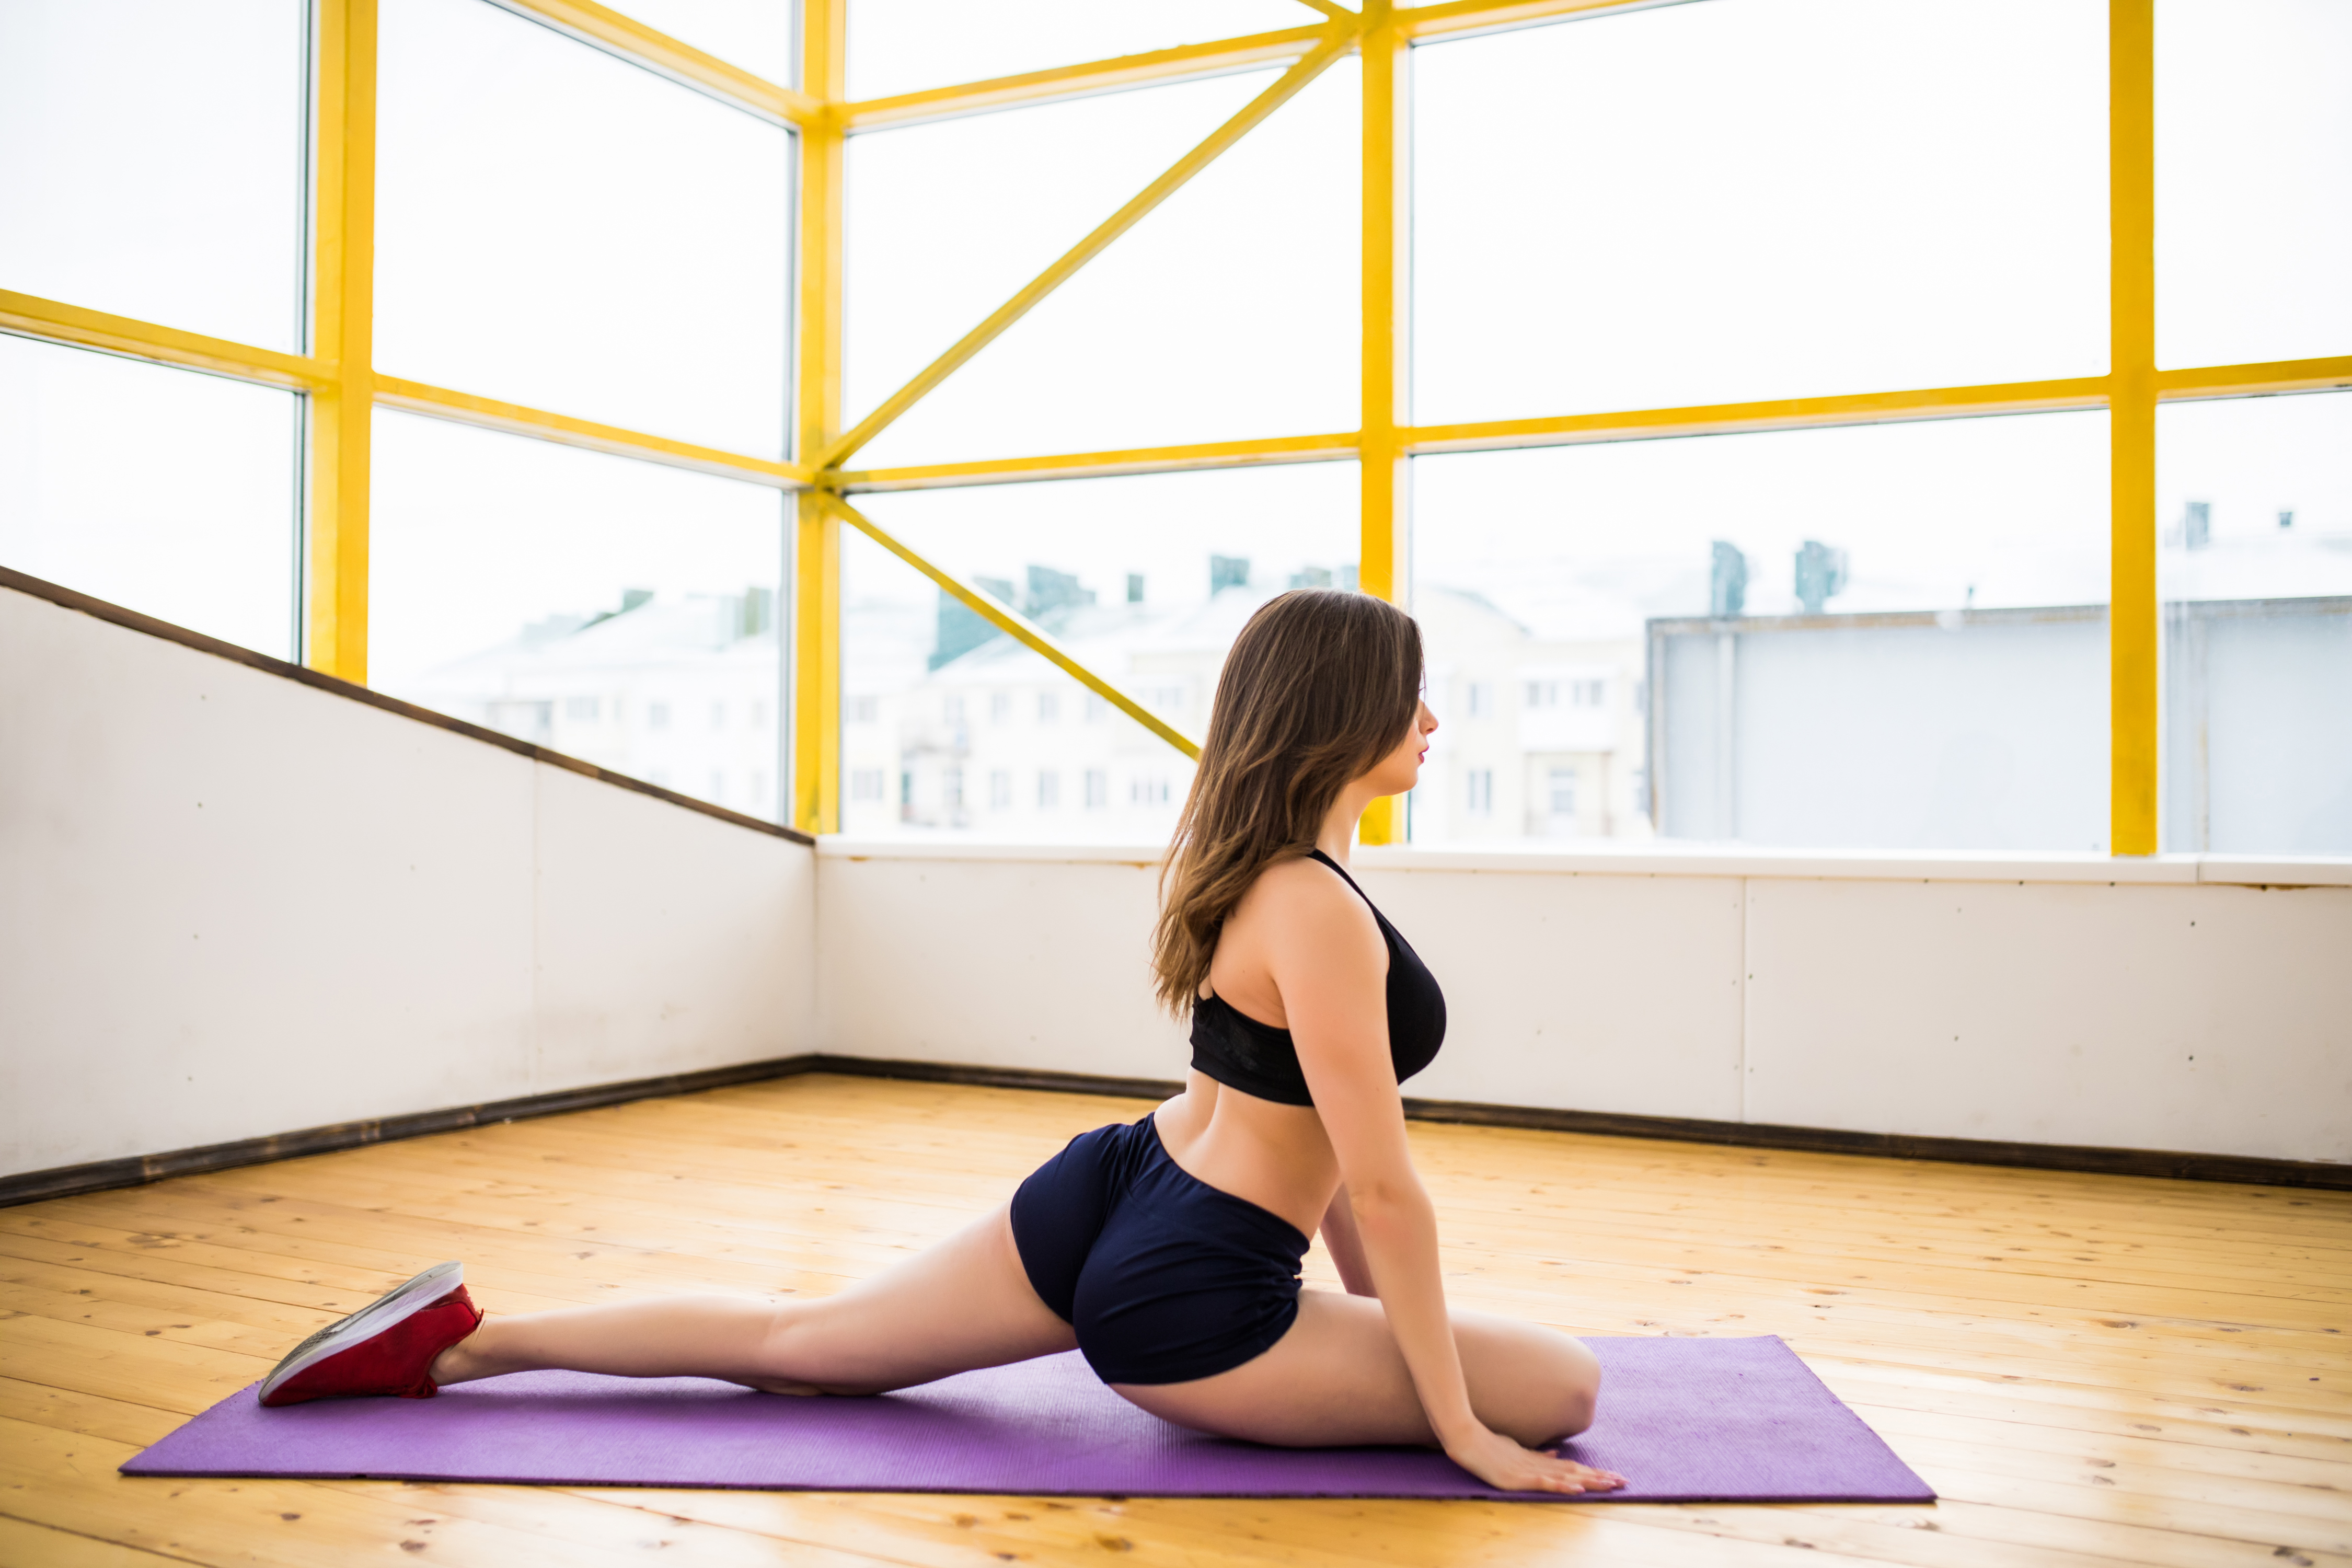
woman, computer, person, girl, sport, fitness, face, technology, yoga, mat, lifestyle, gym, exercise, body, healthy, female, fit, young, strong, strength, physical, activity, athlete, workout, wellness, indoors, care, pilates, club, health, floor, smiling, wellbeing, action, slender, attractive, happy, leisure, beautiful, aerobics, athletic, out, muscular, adult, arm, training, flexibility, balance, active, train, physical fitness, leg, shoulder, yoga mat, thigh, human leg, joint, stretching, knee, sitting, abdomen, human body, sportswear, stomach, individual sports, sports, flooring, yoga pant, trunk